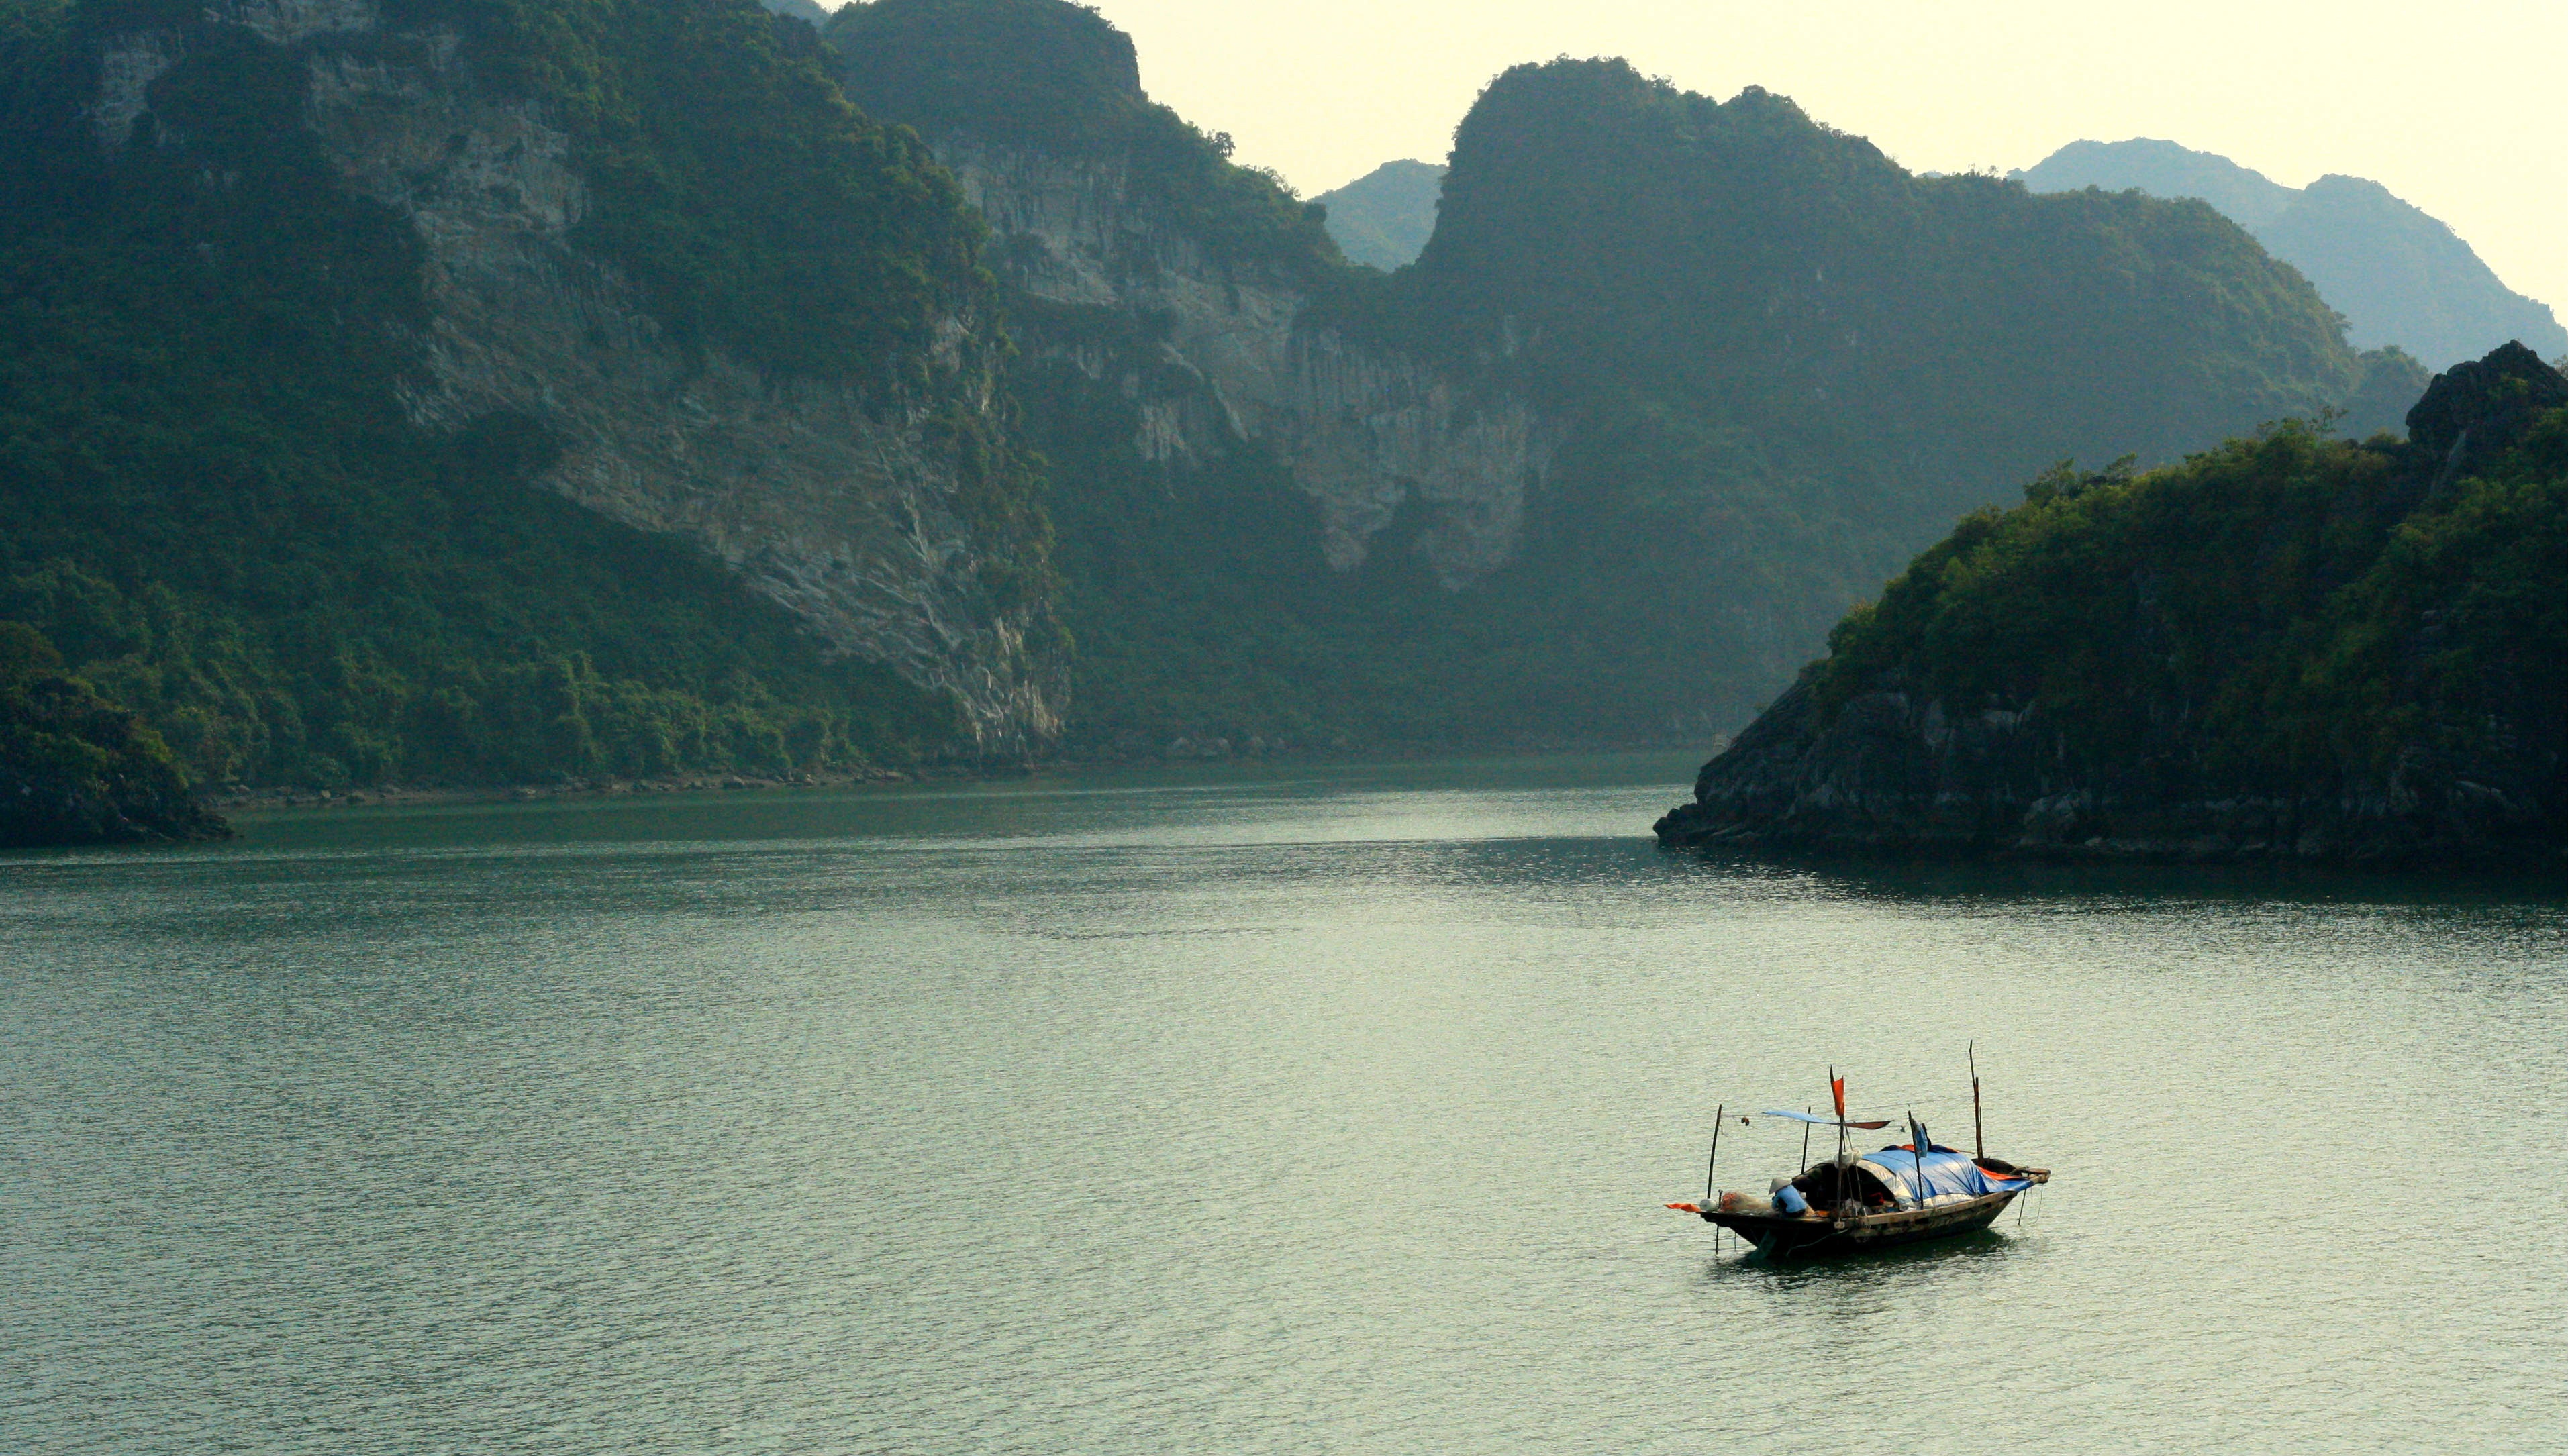
sea, coast, mountain, boat, lake, river, vehicle, bay, fjord, reservoir, terrain, body of water, boating, loch, vietnam, landform, ha long bay, geographical feature, karsts